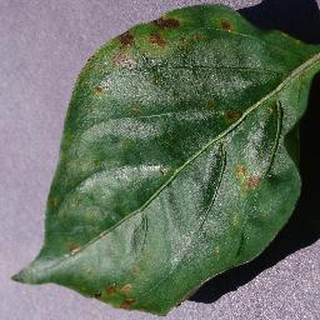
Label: bell_pepper_bacterial_spot